Martin/General Dynamics RB-57F Canberra

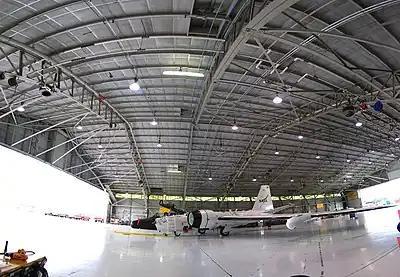
Panorama of NASA 926 inside Ellington Field's hangar 990.

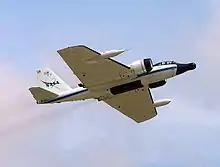
NASA 928 takes to the skies in 2005, carrying a special nose-mounted imaging system that helped NASA track and safeguard Space Shuttle Discovery during the STS-114 "return to flight" mission.

The "Rivet Chip" and "Rivet Slice" aircraft have been used by NASA in support of various research programs. NASA first provided funding to modify and operate RB-57F 63-13501 to support the Earth Resources Satellite Program, with modifications taking place at Fort Worth between 26 September 1968 and 14 July 1969 as Project "Rivet Rap". Flying as NASA 925 and known as "ESA (Earth Survey Aircraft) No. 3", the WB-57F was used as a flying testbed for the evaluation of multispectral sensors in a "near-space" environment to collect data to be correlated with similar data collected at low altitude and on the ground. The Air Force contracted with NASA to provide the aircraft on the condition that its sensor package be easily removed to reconfigure the aircraft quickly for its national security mission if necessary. The "Rivet Rap" was therefore modified to carry aerodynamically faired, plug-in pallets developed by General Dynamics to house both NASA and Air Force primary mission equipment. These pallets fit into the bomb bay and connected with existing electrical and cooling outlets and had removable operating consoles that could be fitted into the back seat station in the cockpit.